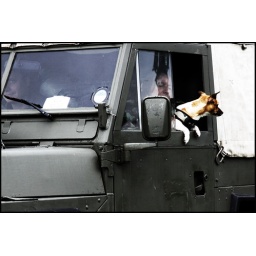
. . . doggy in the window